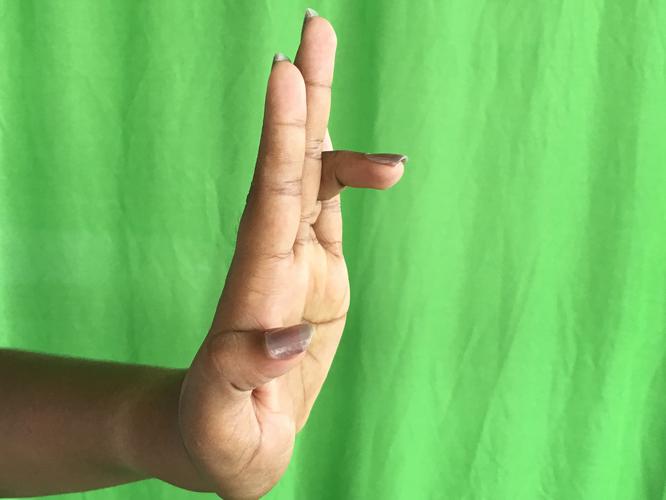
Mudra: Tripathaka
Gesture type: single_hand